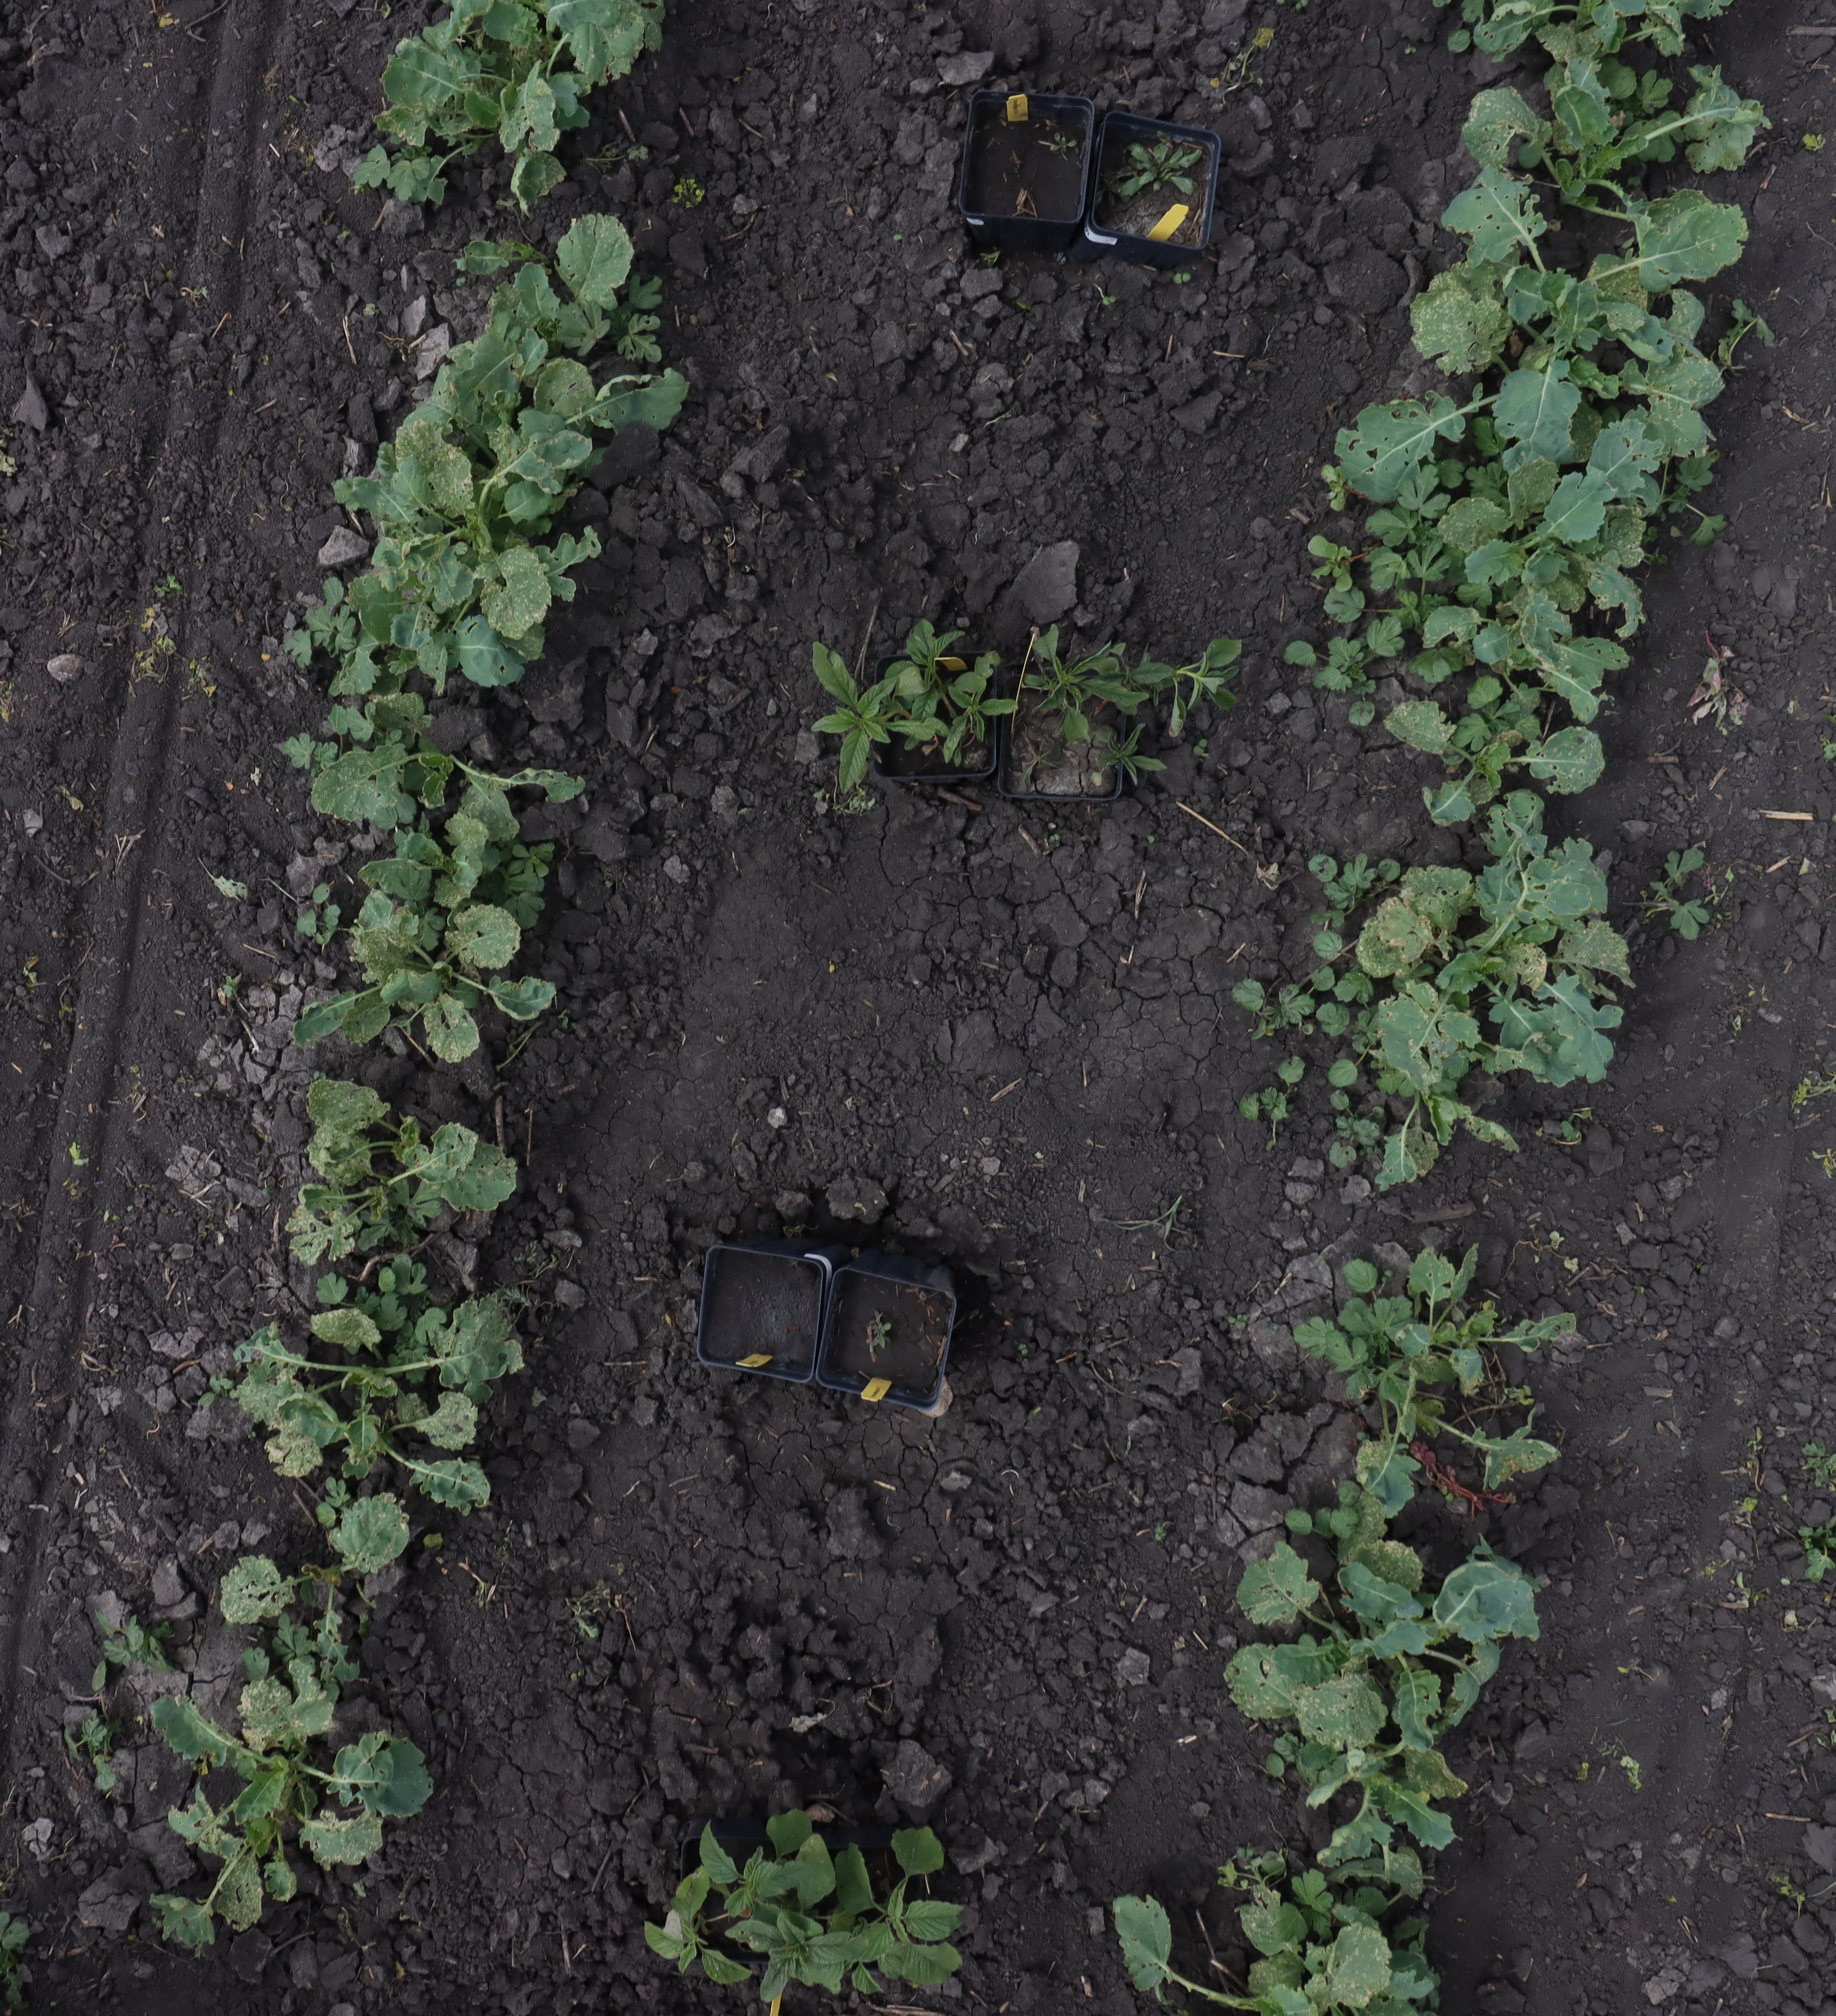
Crop: Canola
Objects: Horseweed, Canola, Canola, Canola, Canola, Canola, Canola, Canola, Canola, Canola, Canola, Canola, Waterhemp, Waterhemp, Redroot Pigweed